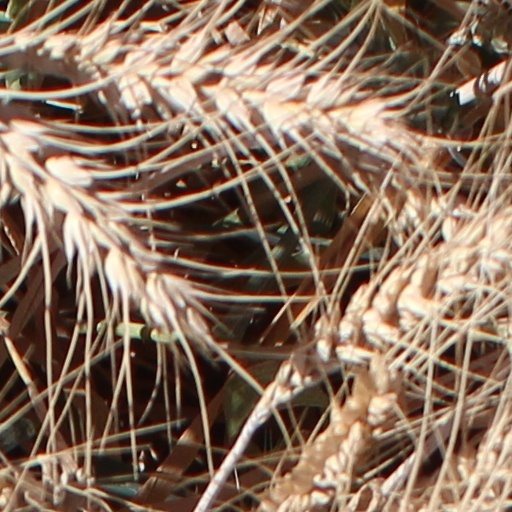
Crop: wheat